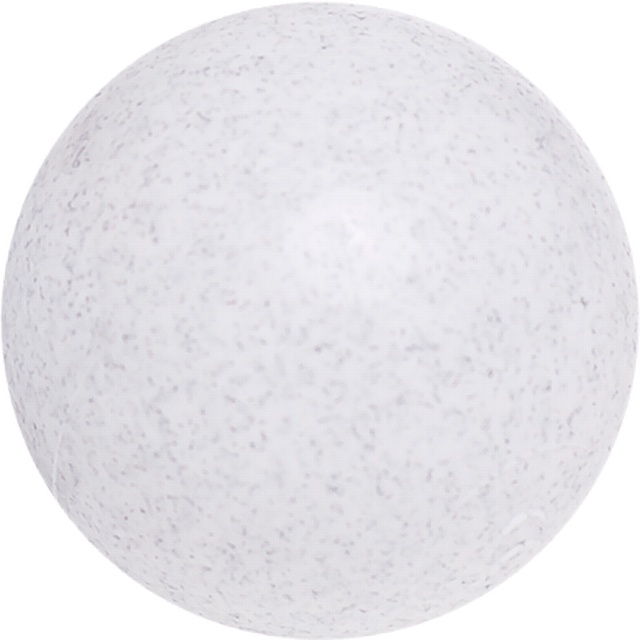
Uldkugler, 100 stk., Hvid
Dette sæt består af 100 bolde, der er lavet til Misioos boldpools. Kuglerne er meget fleksible og elastiske, hvilket giver kuglerne mulighed for at holde meget spil. Produktet fås i flere farver. Kuglerne måler 7 cm i diameter. /// P> fjernopbevaring: Denne vare er i fjernopbevaring. Du skal derfor stole på ca. 14 hverdage levering. Hvis du vil have en estimeret leveringstid til netop dette produkt, er du meget velkommen til at kontakte os.
Brand: Misioo
Category: Toys & Games > Toys > Sports Toys > Playground Balls